Bernard Ezi II d'Albret

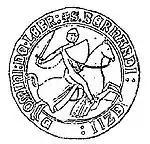
Seal of Bernard Ezi II

Bernard Ezi II (Ezi is also spelled "Aiz") was the Lord of Albret from 1324 to 1358 and the son of Amanieu VII.